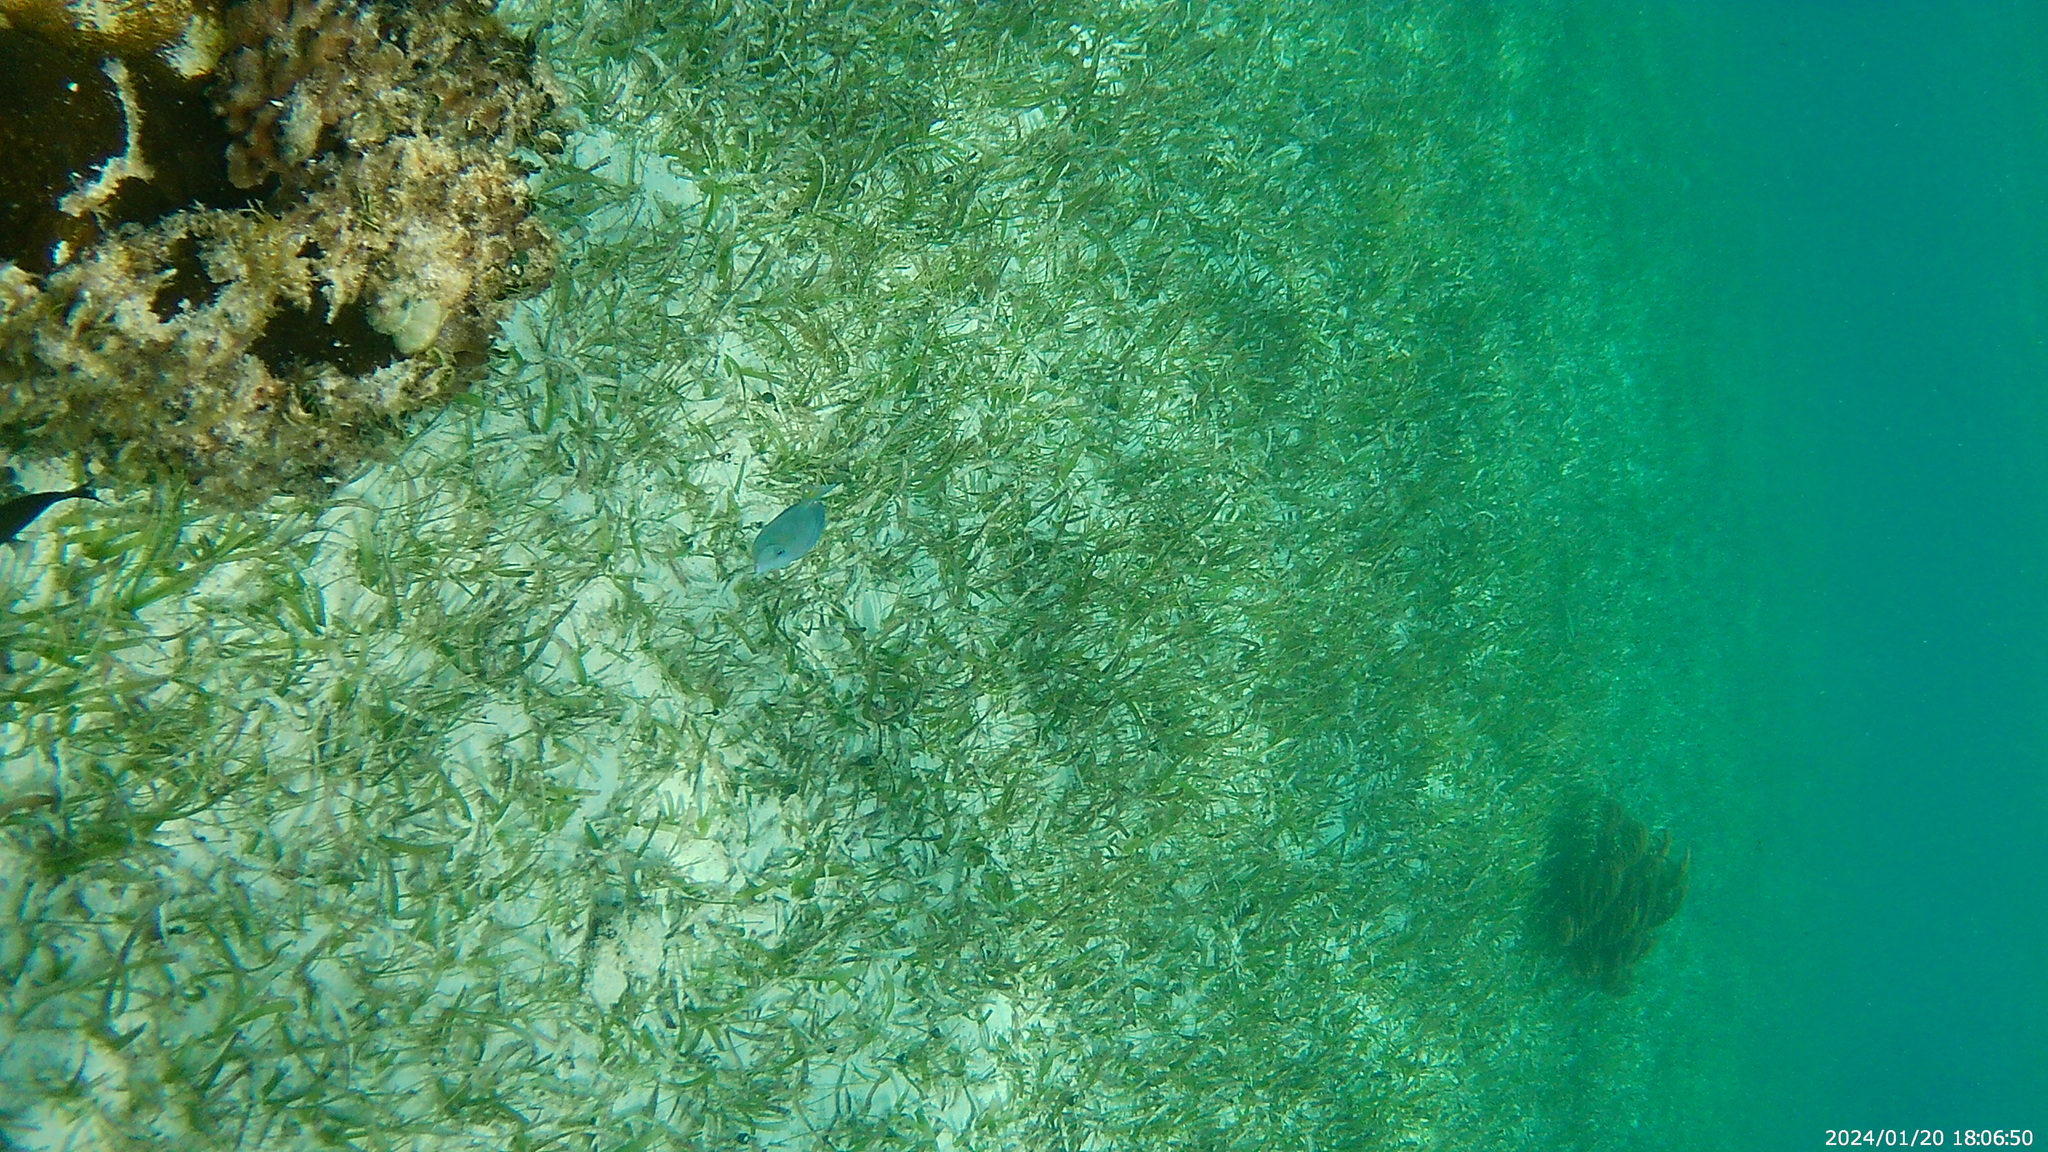
Acanthurus coeruleus (Atlantic Blue Tang)